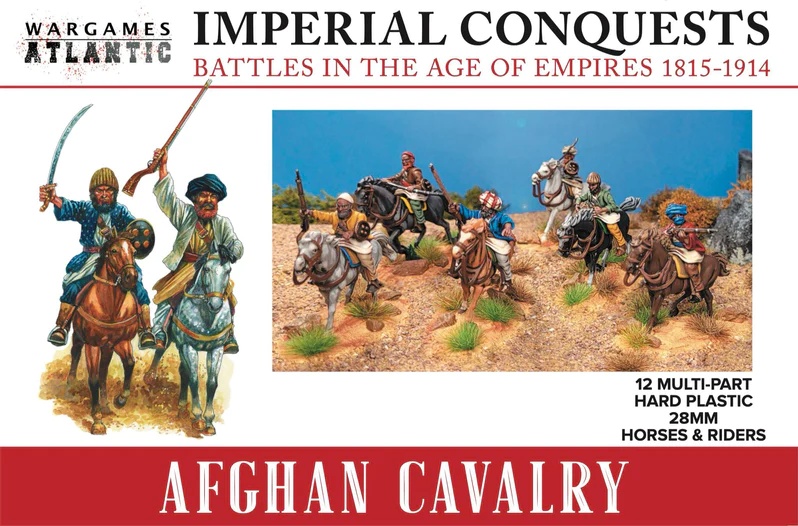
Afghan Cavalry - Wargames Atlantic
These fearsome warriors used their cavalry to great advantage in stalking and launching attacks on the British and other invaders from their mountainous homeland. Often, Afghan cavalry units (regular and irregular alike) were able to strike hard and fast to devastating effect before disappearing into the surrounding terrain as if they were never there. This set includes cavalry typical of the North-West Frontier during conflicts with the British from the 1830s-1920s. Depending on weapon choices they would not be inappropriate from 1700 up to the present time. Product Code: WAAIC003 Models require assembly and painting. Bases are not included.
Brand: Entoyment Wargaming and Hobby Centre
Category: Arts & Entertainment > Hobbies & Creative Arts > Collectibles > Scale Models > Horses